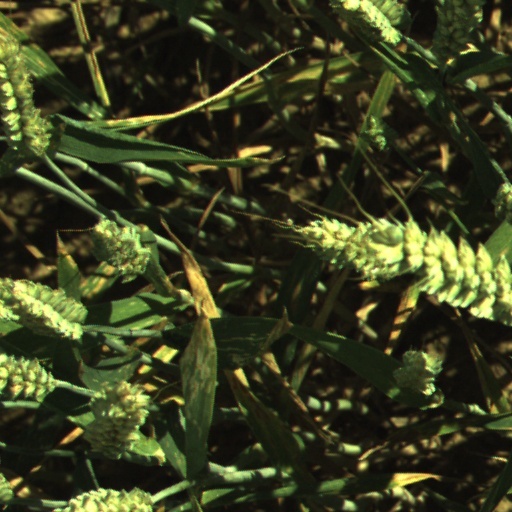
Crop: wheat